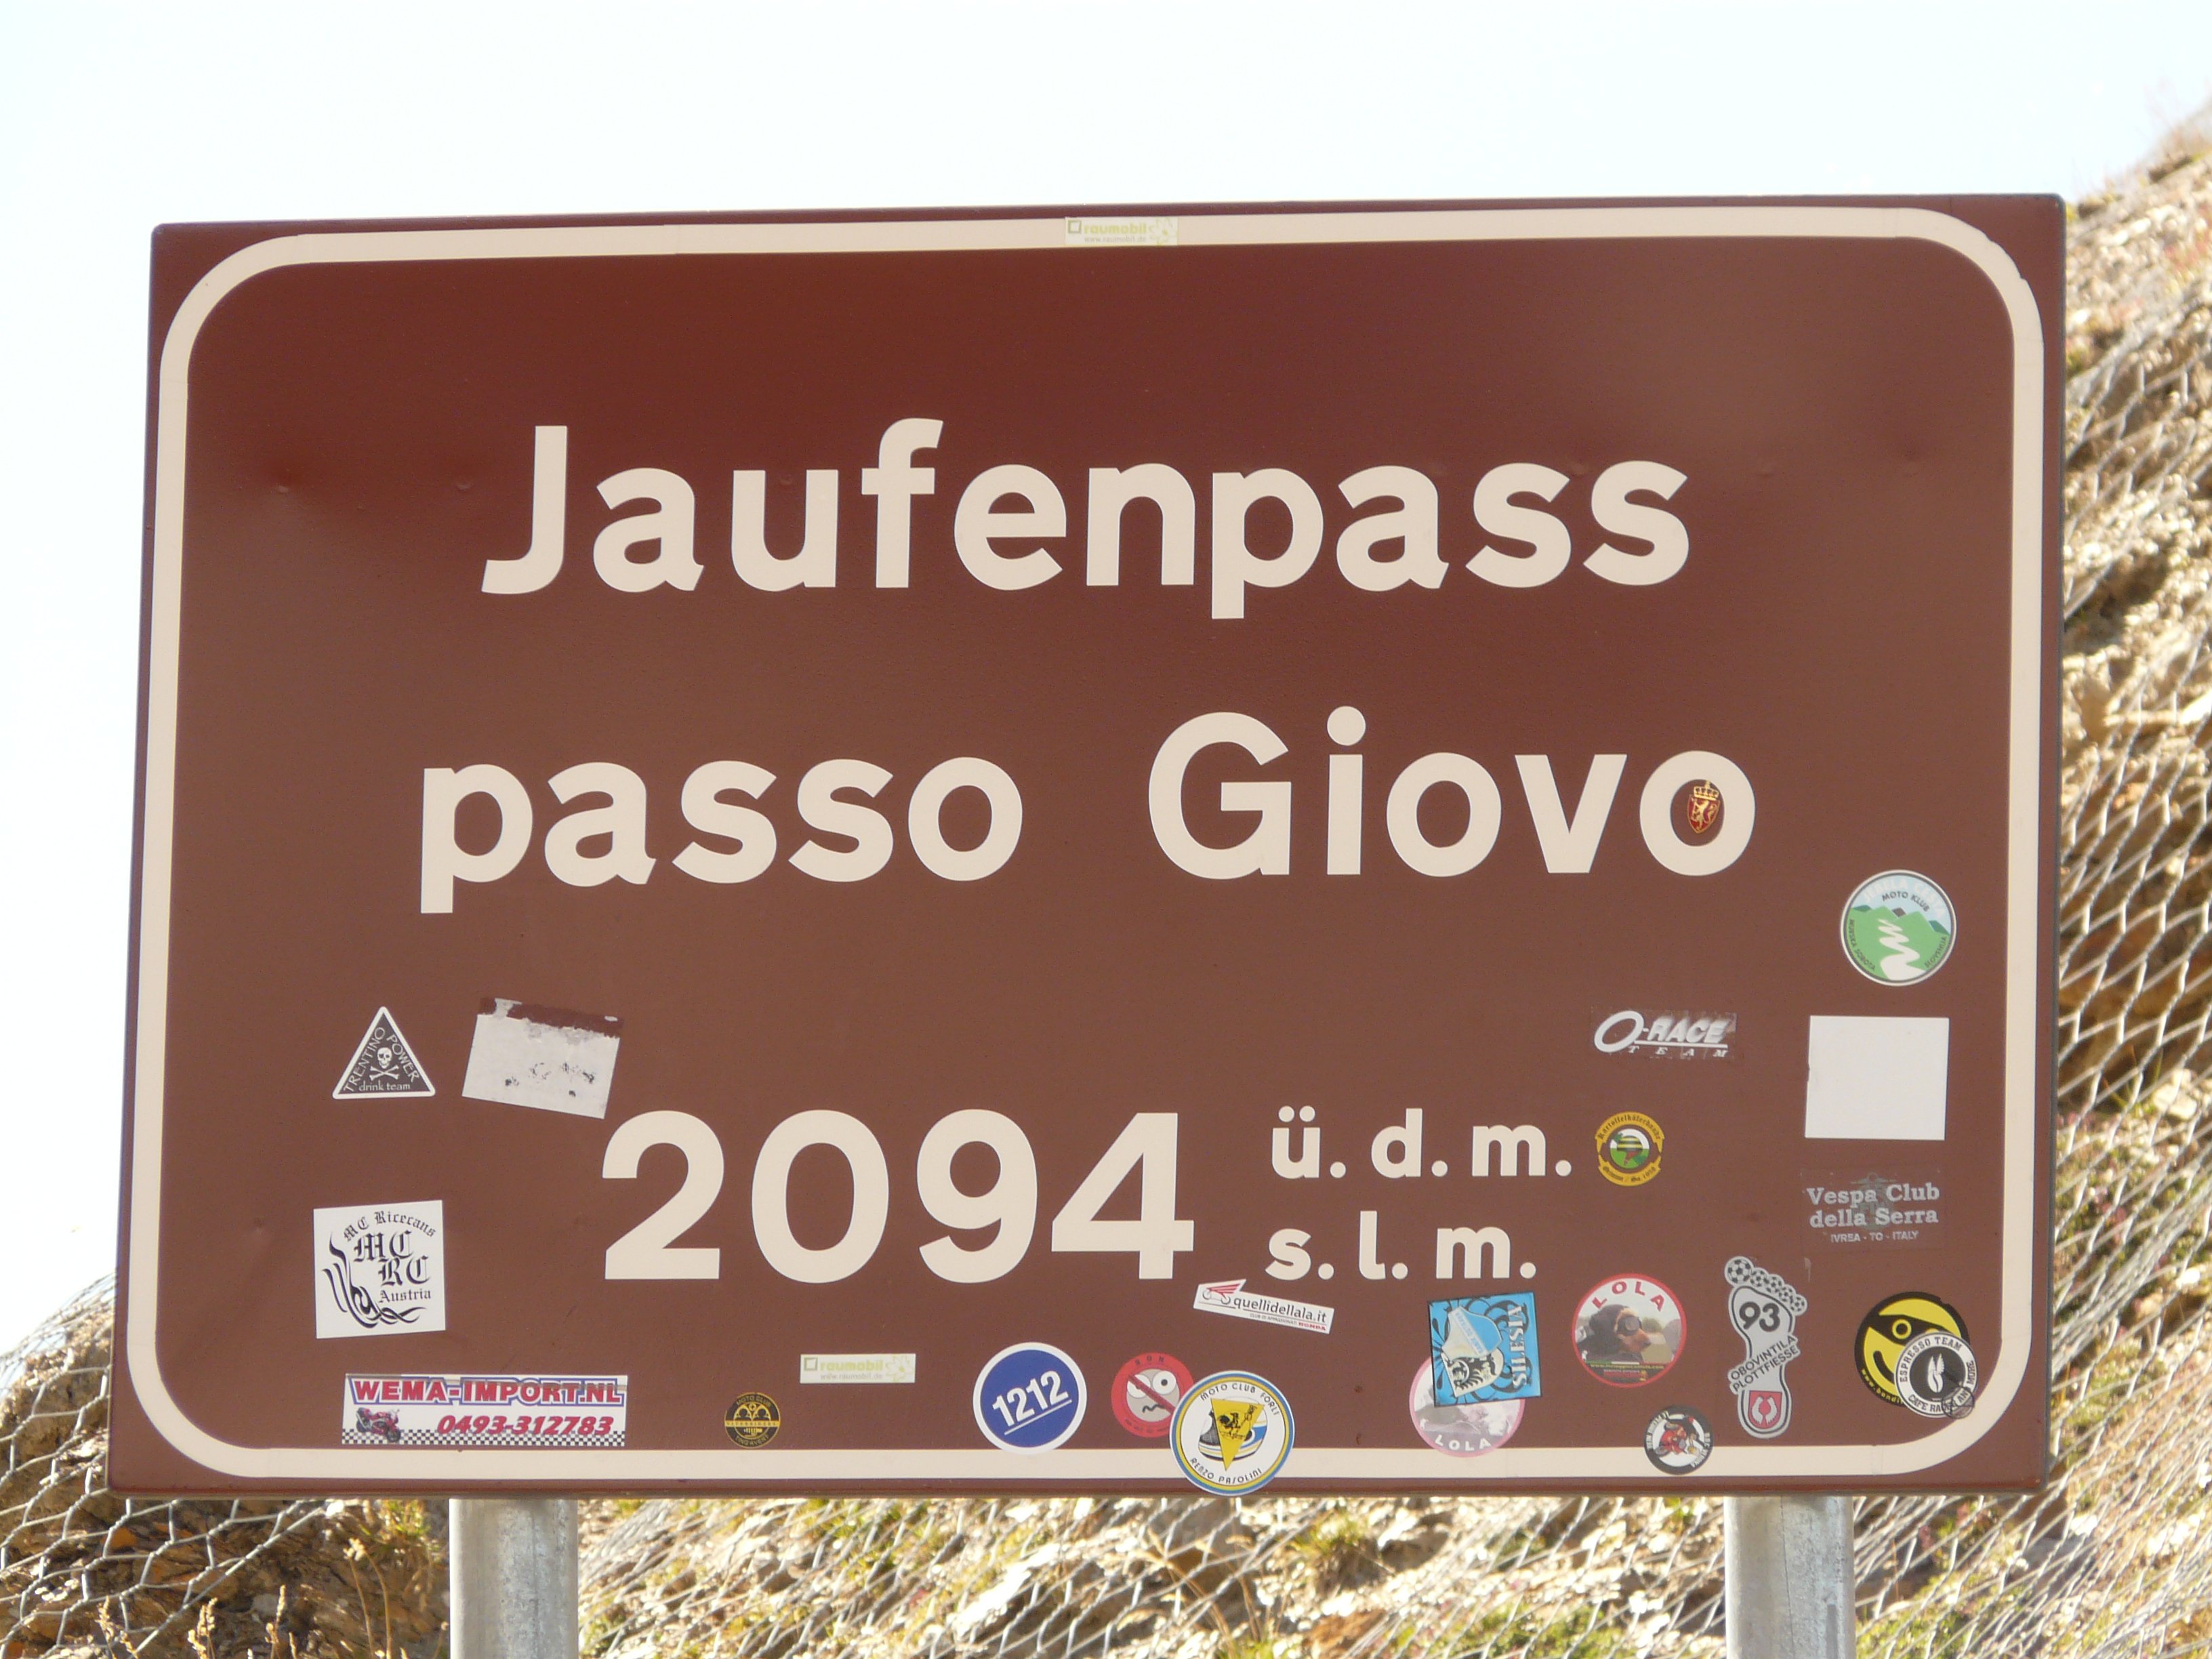
sign, signage, shield, pass, jaufenpass, passo giovo